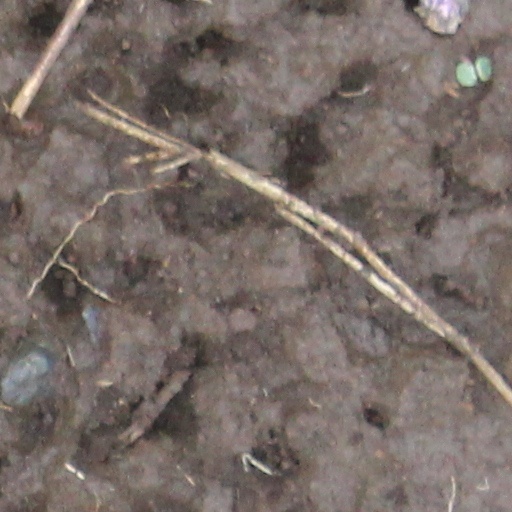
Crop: wheat